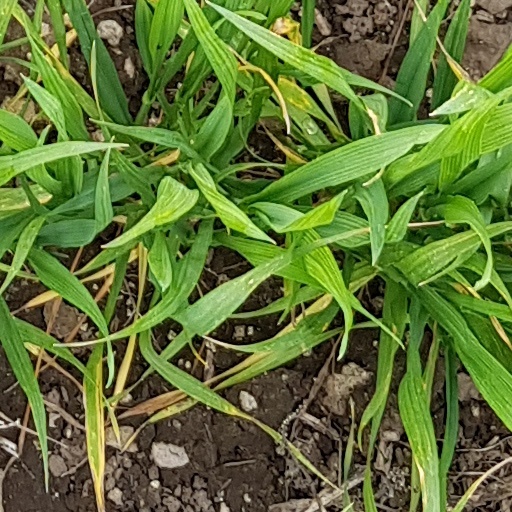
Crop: wheat